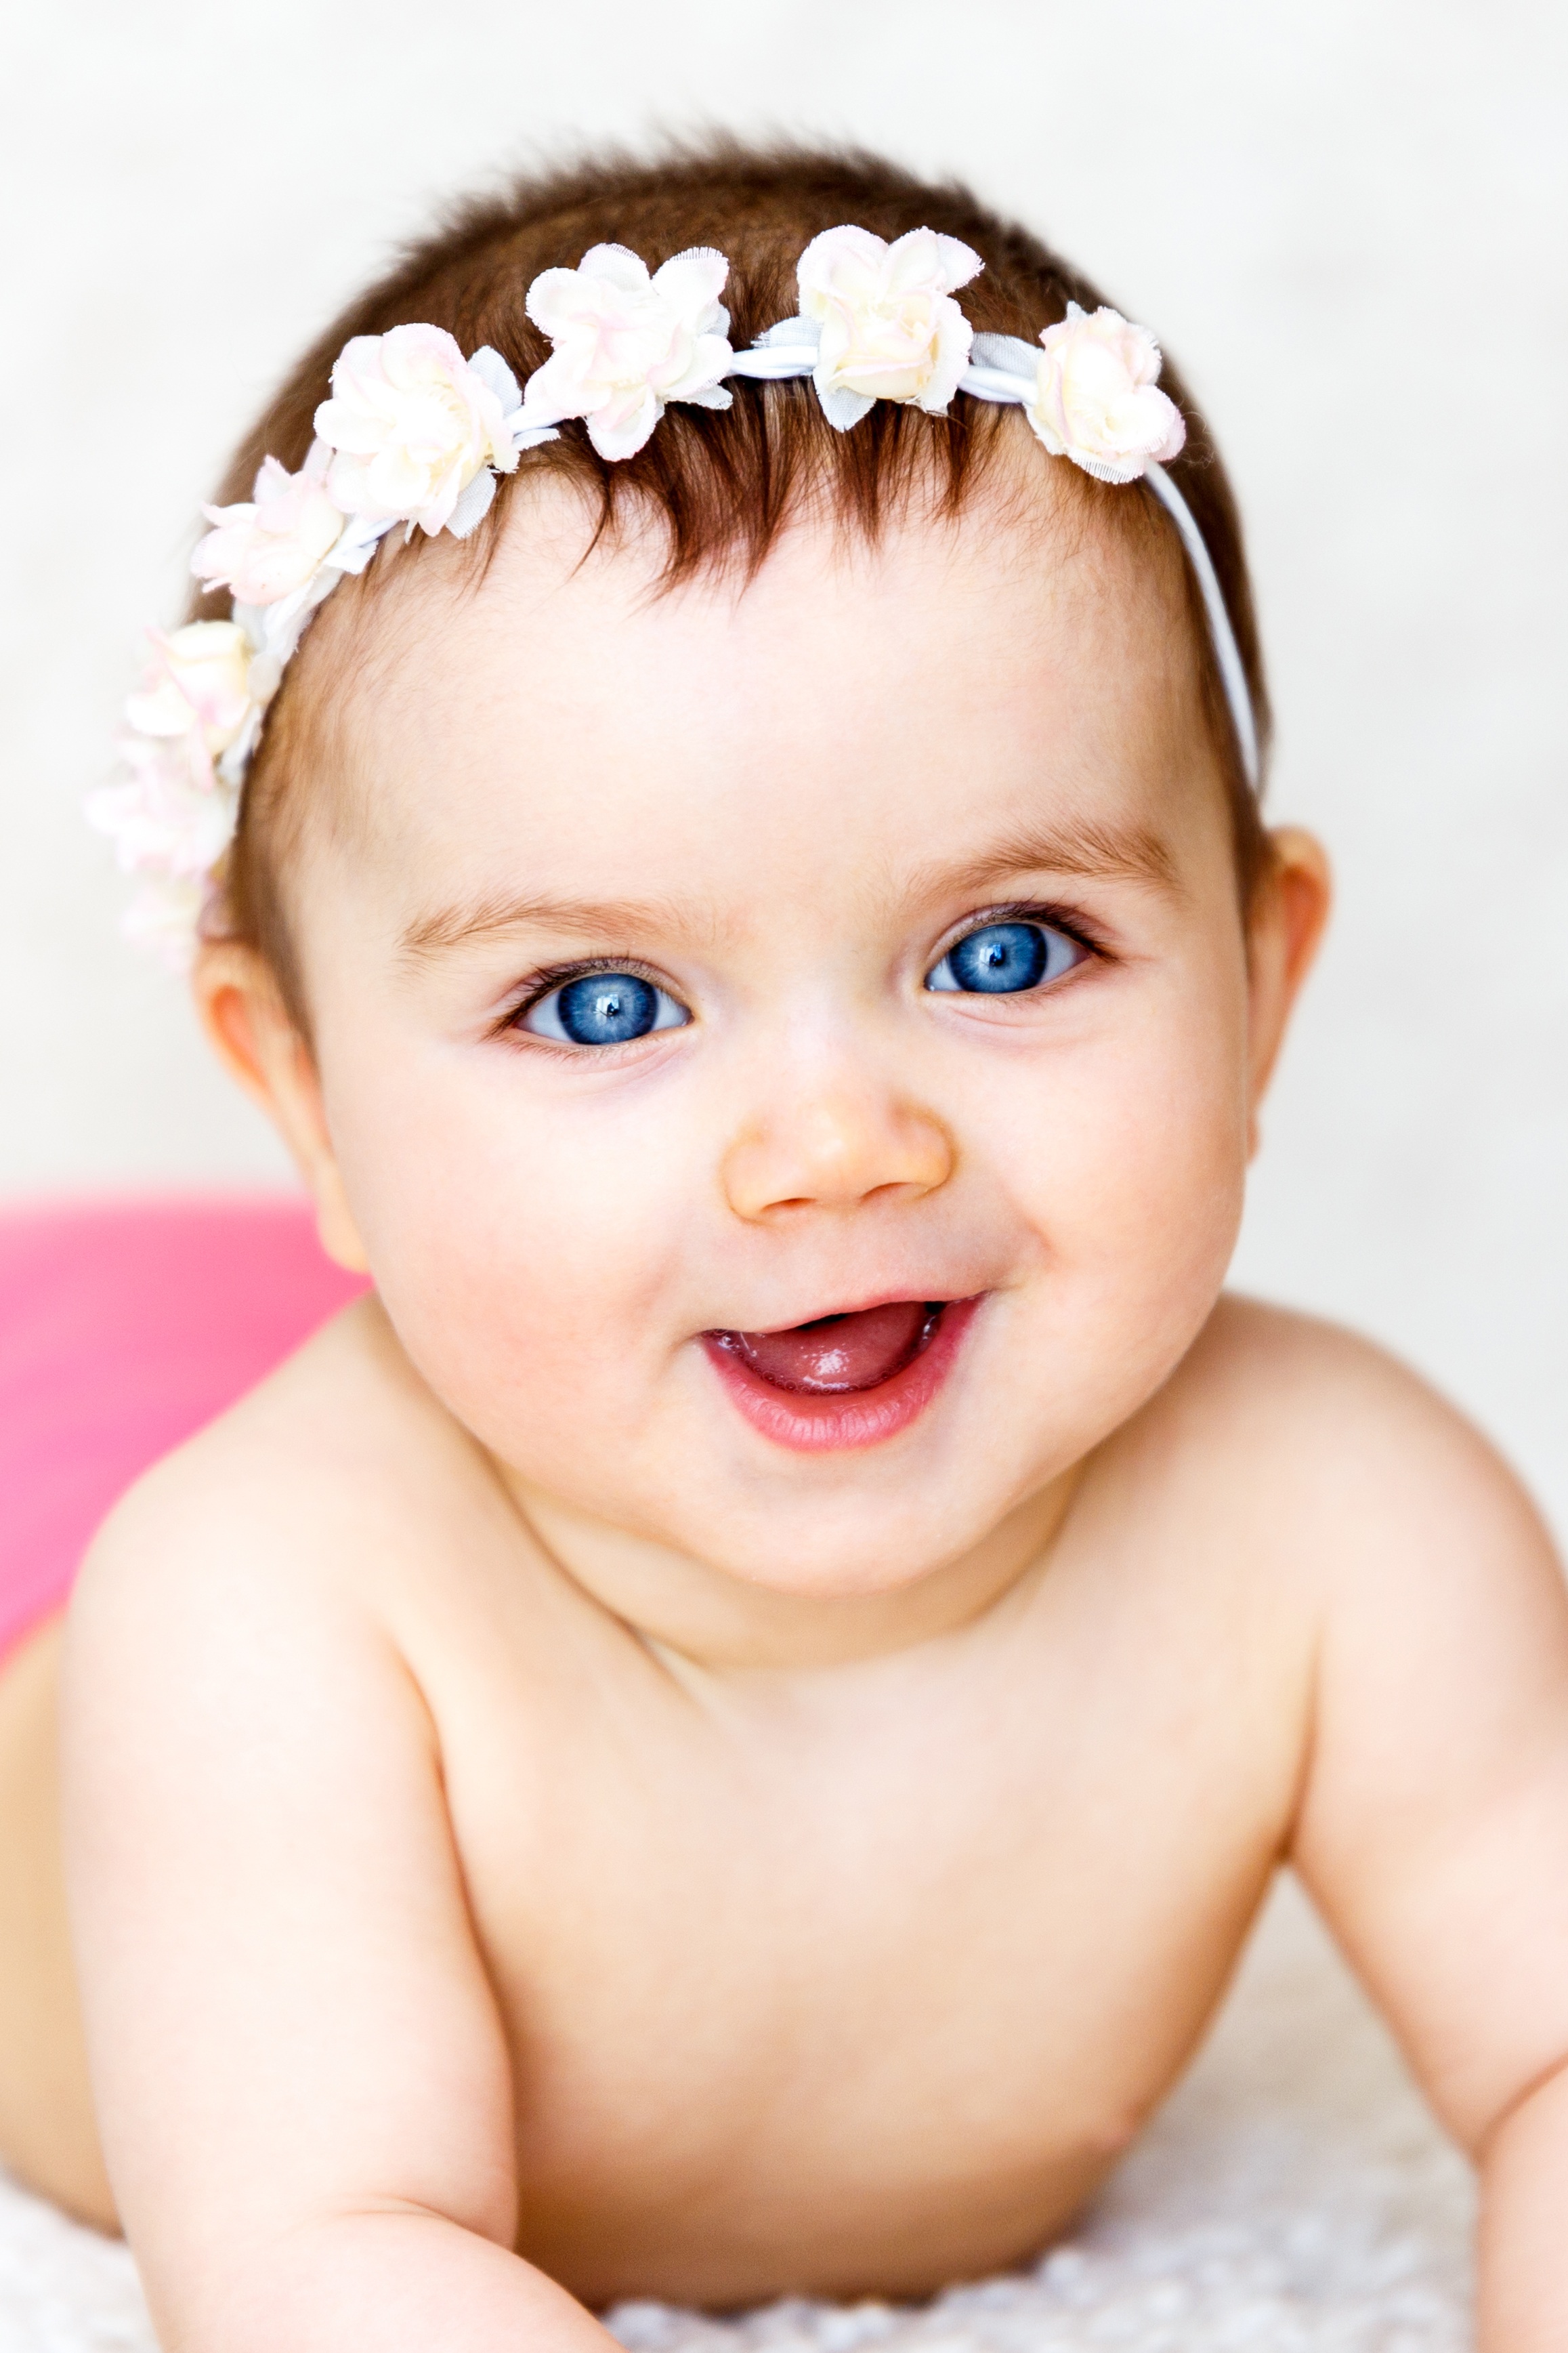
person, girl, sweet, cute, portrait, child, clothing, baby, headgear, facial expression, smile, face, infant, toddler, head, skin, flower ribbon, portrait photography, hair accessory